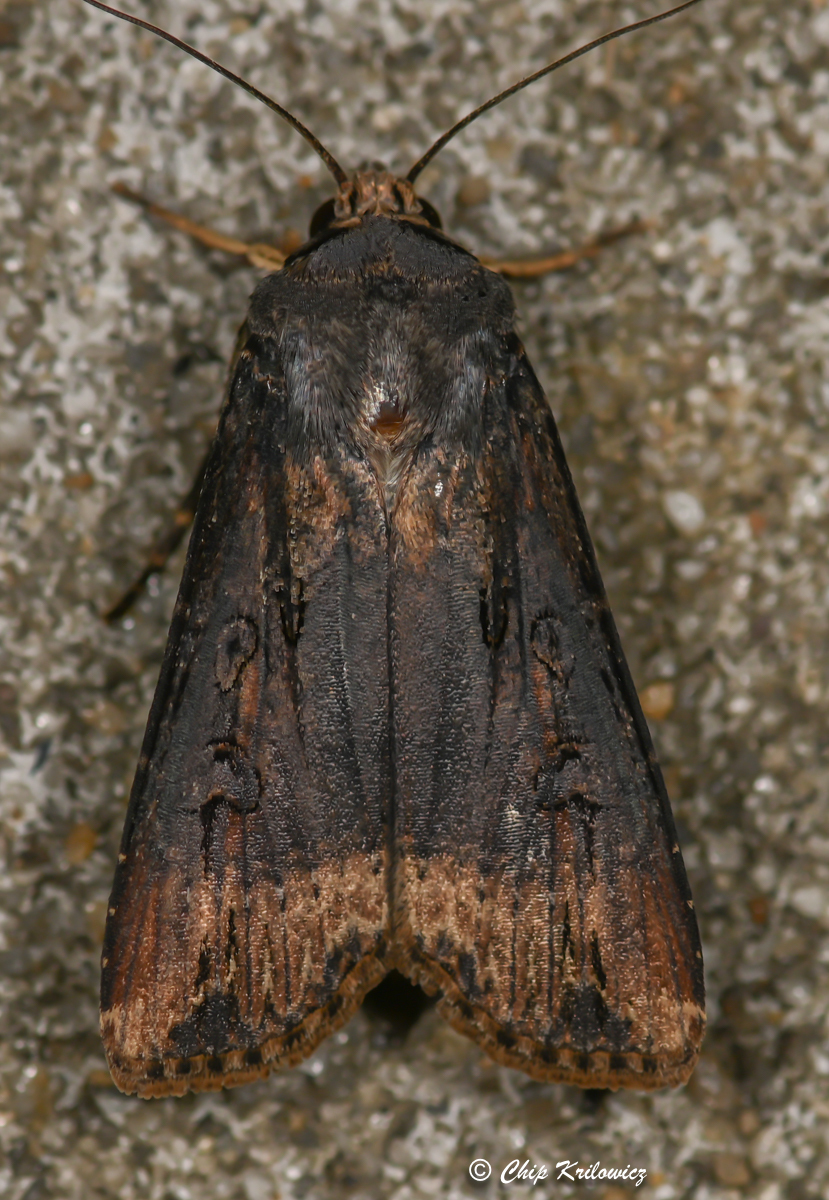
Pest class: cutworms